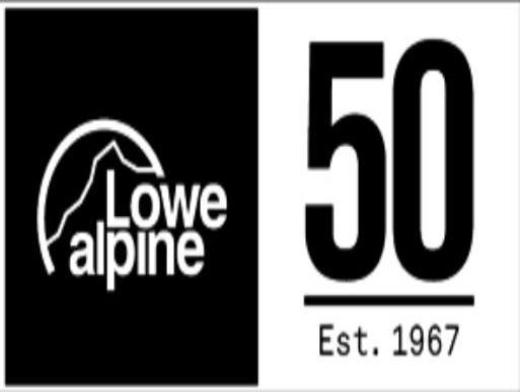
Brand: lowe alpine
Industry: Sports